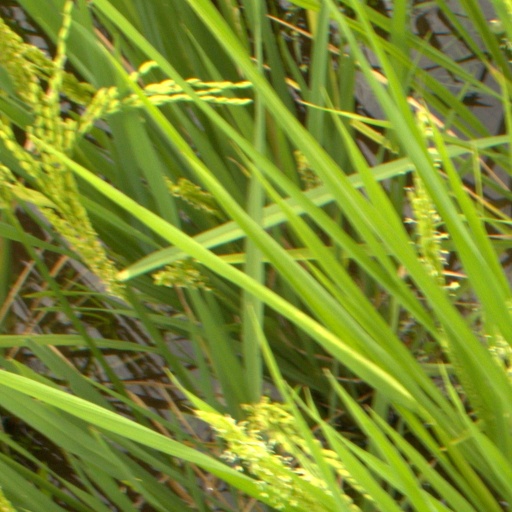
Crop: rice